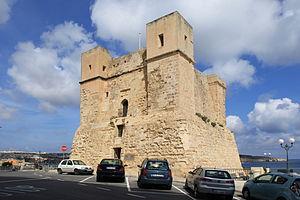
Les Tours côtières de Malte constituent des fortifications de l'île de Malte, construites entre 1605 et 1720.